Hilda Ericsson

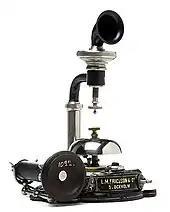
This is one of the early Ericsson telephones from 1881.

In the same year as their wedding, Lars Magnus Ericsson and Carl Johan Andersson, one of his former colleagues, founded a mechanical workshop for repairing telephones, the L.M. Ericsson & Co. Mekaniska Verkstad. It was located in Drottninggatan in Stockholm.